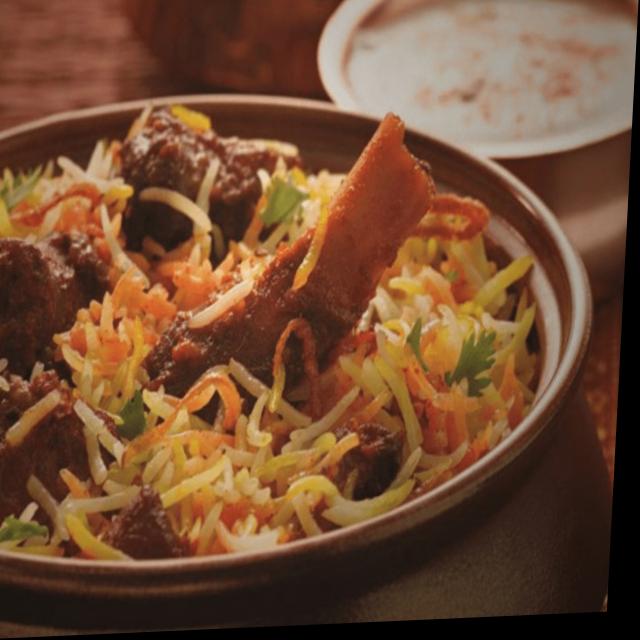
Dish: biryani